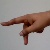
The image shows a hand gesture representing the letter 'P' in Indian Sign Language.